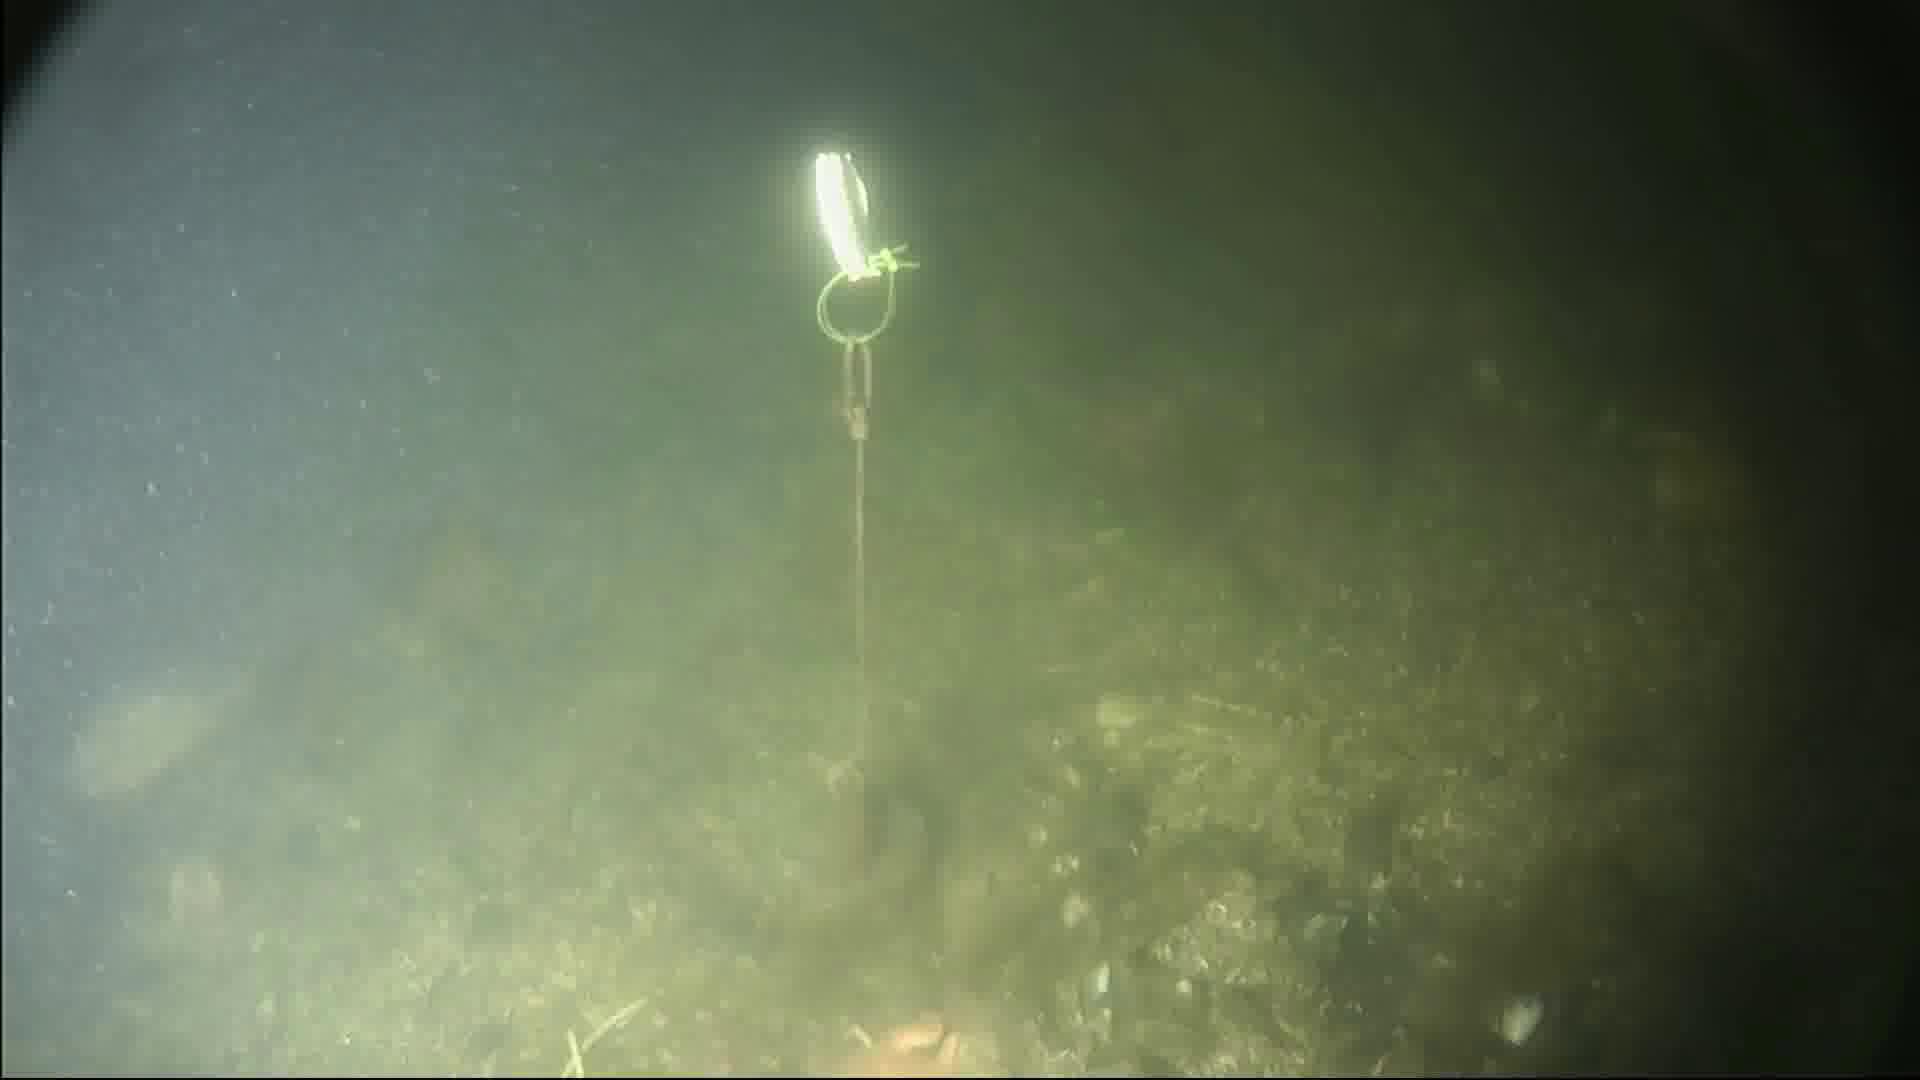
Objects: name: fish
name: crab
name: starfish